Zuojhen District

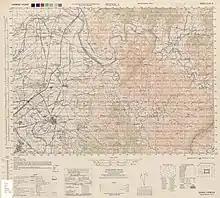
Map including Zuojhen (labeled as Sachin) (1944)

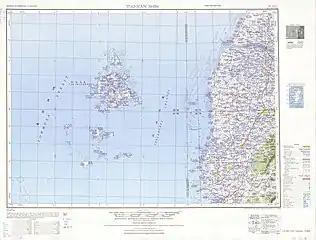
Map including Zuojhen (labeled as Tso-chen-chuang (Sachinshō) ) (1950)

After the handover of Taiwan from Japan to the Republic of China in 1945, Zuojhen was organized as a rural township of Tainan County. On 25 December 2010, Tainan County was merged with Tainan City and Zuojhen was upgraded to a district of the city.